Telegraph Plateau

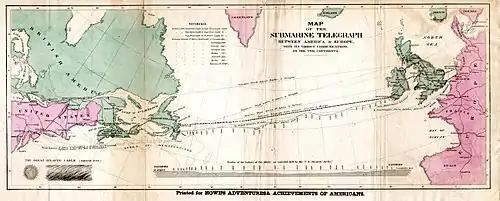
Map showing the route of the 1858 transatlantic cable, including a profile of depth soundings taken by USS "Arctic"

The Telegraph Plateau is a region of the North Atlantic that was supposedly relatively flat and shallow compared to the rest of the ocean away from shore. The term is archaic and no longer used by hydrographers. It was so named because it seemed to be an ideal route for a transatlantic telegraph cable, and was actually used for the first such cable in 1858. The Victorian hydrographers surveying the route failed to notice the Mid-Atlantic Ridge in the middle of the route.